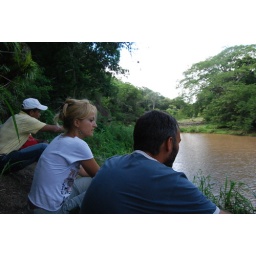
A river we visited in Miraflor.  Big fish in there.